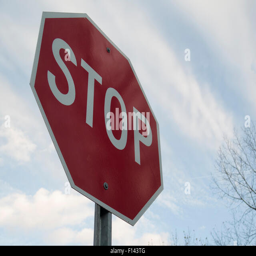
looking up at a stop sign on a fall day